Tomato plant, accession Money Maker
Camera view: tilt-top (135 deg); turntable rotation: 120 degrees
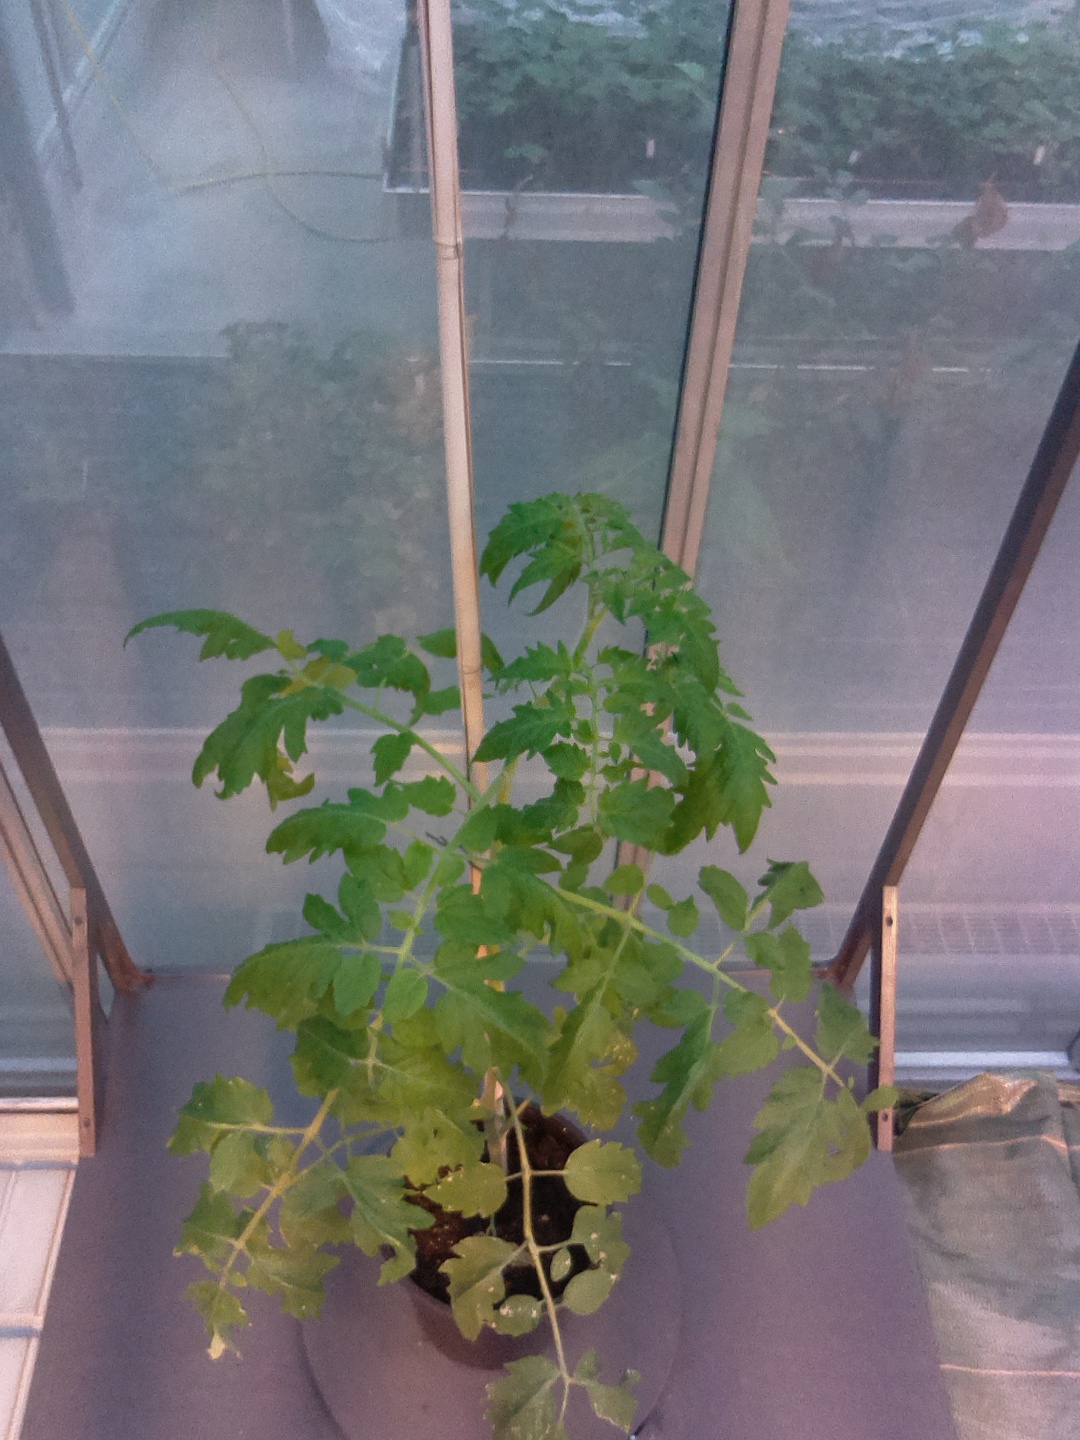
BBCH growth stage 60: First flowers open